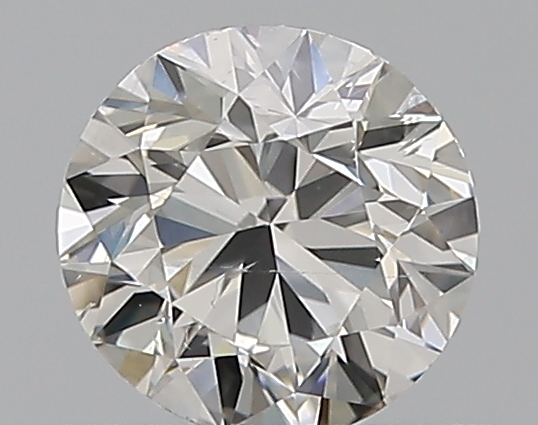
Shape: round
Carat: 0.5
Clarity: SI1
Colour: G
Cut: VG
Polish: EX
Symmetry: GD
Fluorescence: N
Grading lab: GIA
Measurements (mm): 4.94 x 5.03 x 3.17